Crimson Commando

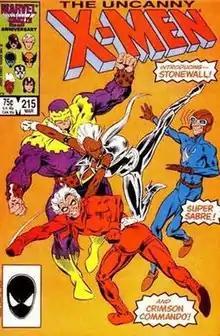
The first appearance of Crimson Commando (Frank Bohannan; lower middle) as seen in "The Uncanny X-Men" #215 (March 1987). Art by Alan Davis and Dan Green.

Crimson Commando is the name used by three fictional characters, which are either a mutant or a cyborg appearing in American comic books published by Marvel Comics.